Ma'ruf al-Rusafi

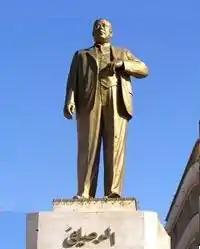
Bronze statue of Ma'ruf al-Rusafi near Martyr's Bridge, Baghdad, on al-Rashid Street.

The British local government under Gilbert Clayton reportedly in an attempt to keep al-Rusafi away from Iraq, offered him a job at the Teachers' Training College (Dar al-Mu’allimin), through Muhammad Kurd Ali, an acquaintant of al-Rusafi who went on to become the president of the Arab Academy of Damascus. Ma'ruf al-Rusafi reached Jerusalem in 1920 and resumed his career as a teacher of Arabic literature at the training college. During his stay in Jerusalem, Rusafi had the opportunity to associate himself with such literary figures as Issaf Nashashibi, the principal of the training college and in whose name, Issaf Nashashibi Center for Culture and Literature was established in 1982, Adil Jabr, the assistant director of education, Khalil al-Sakakini, an Arab nationalist and Nakhlah Zuraiq, an Arabic faculty member at the English College in Jerusalem. The association also provided al-Rusafi with opportunity to recite his poems at the gatherings and pursue his literary career.